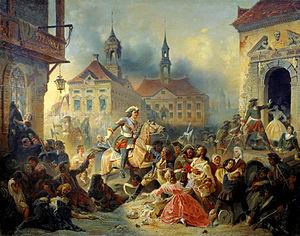
1704 est une année bissextile commençant un mardi.
La bataille de Narva de 1704 correspond au second siège par la Russie de Pierre le Grand de la ville de Narva, alors possession suédoise, lors de la Grande guerre du Nord ; il s'achève le 9 août 1704 avec la prise de la ville par les Russes, suivie du massacre d’un certain nombre de ses habitants.